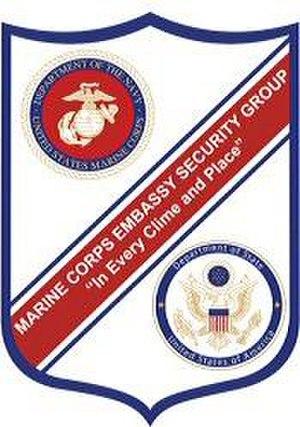
Le Diplomatic Security Service est le service de sécurité du département d'État des États-Unis, dépendant du Bureau of Diplomatic Security.
Le Marine Security Guard, officiellement le Marine Corps Embassy Security Group, est une formation du Corps des Marines destiné à assurer la protection du personnel des ambassades des États-Unis et à assurer la protection des consulats américains.
Cet article est une liste des bataillons du Corps des Marines des États-Unis, triés en fonction des missions qu'ils exécutent.